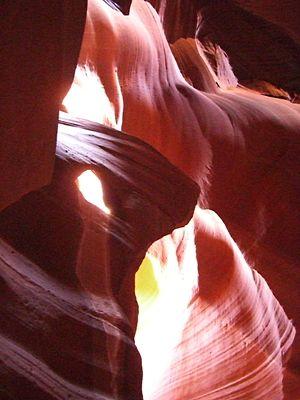
L'Antelope Canyon est l'une des gorges les plus connues et les plus photographiées du Sud-Ouest des États-Unis.